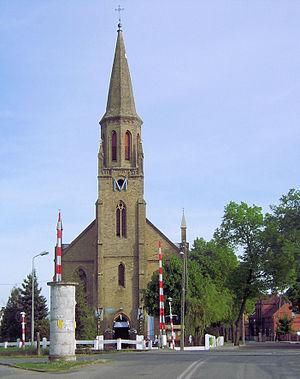
Stare Kurowo est un village polonais de la gmina de Stare Kurowo dans la powiat de Strzelce-Drezdenko de la voïvodie de Lubusz dans l'ouest de la Pologne.